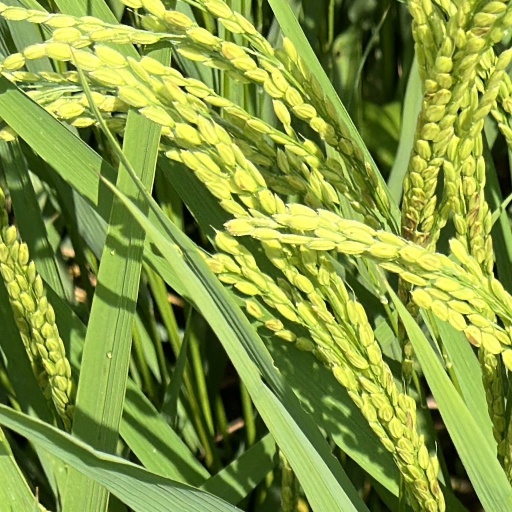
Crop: rice